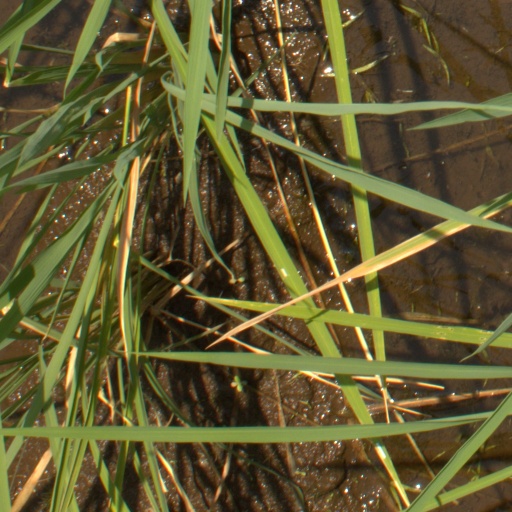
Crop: rice